Vitasoy

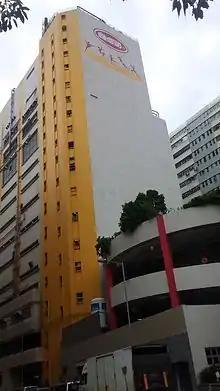
Head office

Vitasoy is a Hong Kong beverage company. It hosts a brand of beverages and desserts named "Vita". Founded in 1940, it now operates under the Vitasoy International Holdings Limited. Its headquarters are in Tuen Mun, New Territories, Hong Kong.